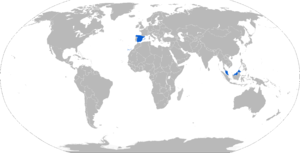
Le INTA Fulmar est un drone de fabrication espagnole.